Drug disposal

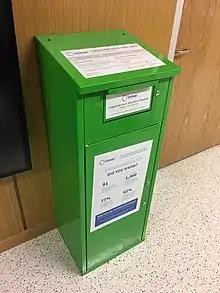
This is a drug disposal receptacle in the lobby of a hospital.

Drug disposal is the discarding of drugs. Individuals commonly dispose of unused drugs that remain after the end of medical treatment. Health care organizations dispose of drugs on a larger scale for a range of reasons, including having leftover drugs after treating patients and discarding of expired drugs. Failure to properly dispose of drugs creates opportunities for others (of whom the drug is unintended) to take them inappropriately. Inappropriate disposal of drugs can also cause drug pollution.